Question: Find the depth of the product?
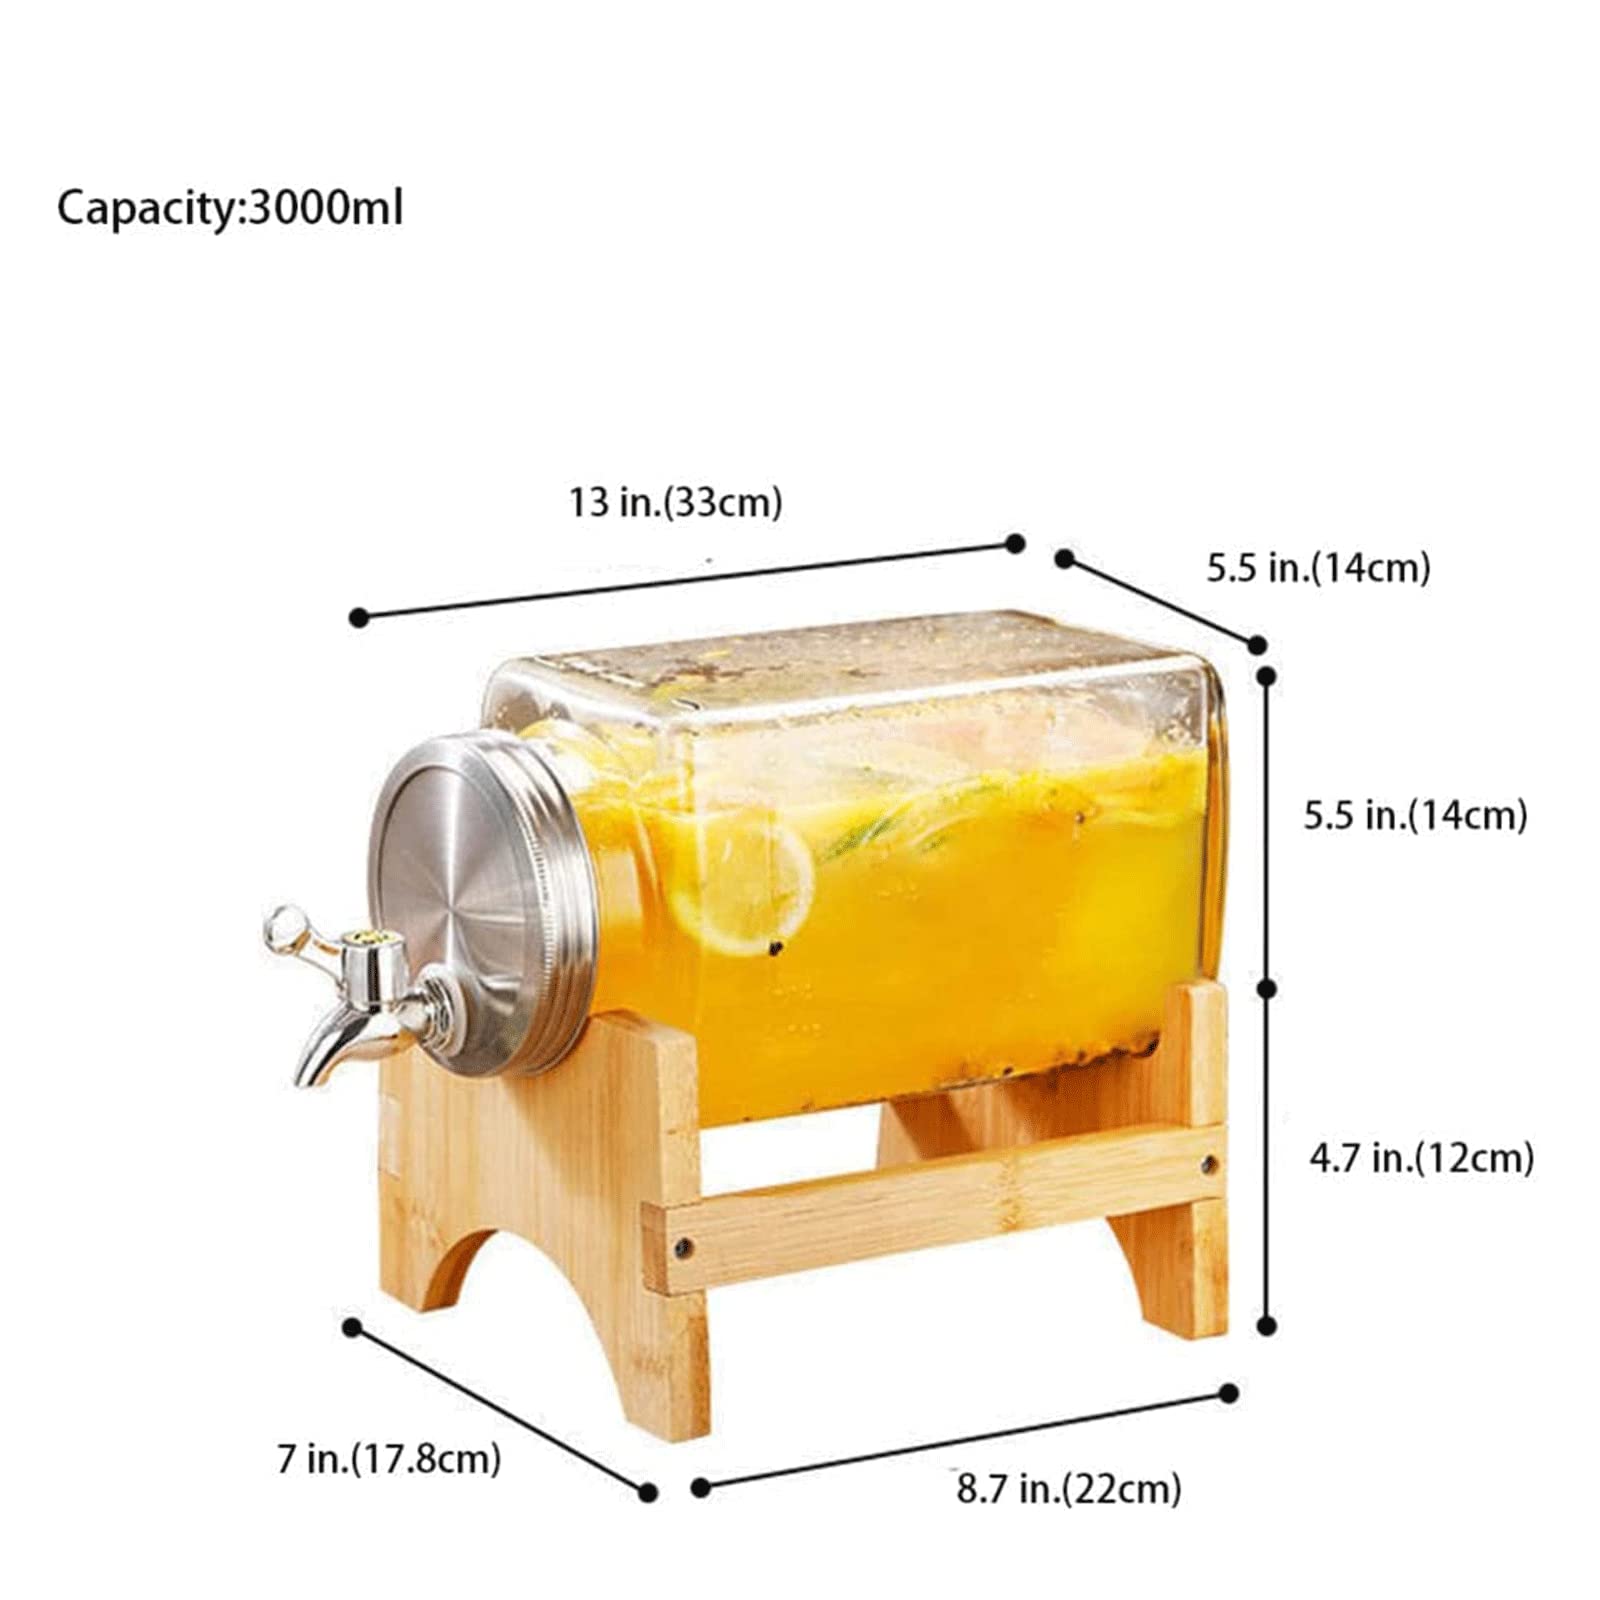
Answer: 33.0 centimetre